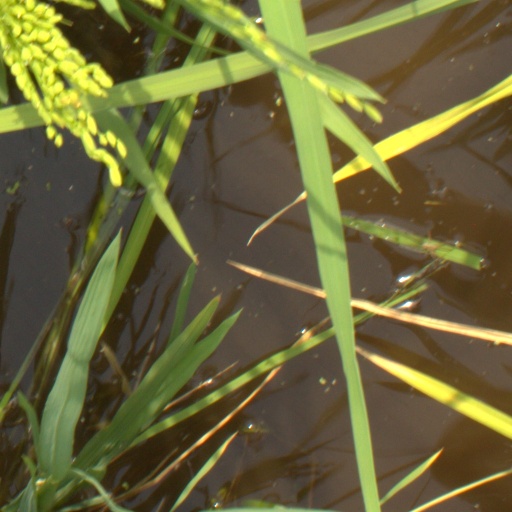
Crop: rice